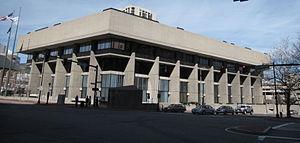
Le Government Center est un quartier dans le centre-ville de Boston, centrée sur City Hall Plaza. Auparavant localisé sur le site de Scollay Square, il est maintenant situé à l'emplacement de l'hôtel de ville de Boston, du palais de justice, de bâtiments administratifs fédéraux et de l'état du Massachusetts, et constitue un arrêt important du système de transports en commun MBTA.